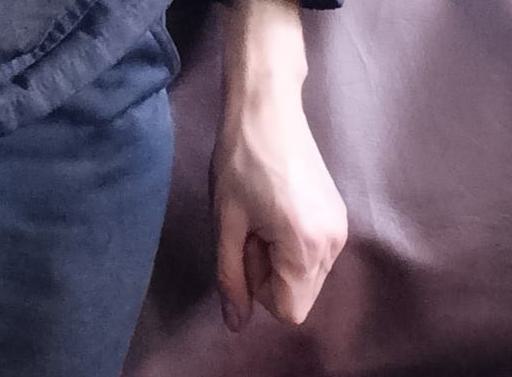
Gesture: no_gesture